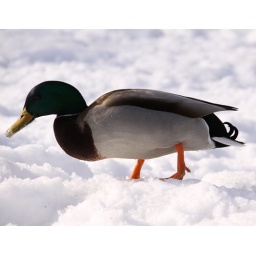
A duck enjoying the sun by the Aker river ( Akerselva ) in Oslo